Bowman's Castle

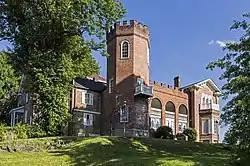
Front of the castle

Bowman's Castle, also known as Nemacolin Castle, was built in present-day Brownsville, Pennsylvania, at the western terminus of the Nemacolin's Trail on the east bank of the Monongahela River. It was built around the original trading post, which was built near the site of Fort Burd, the latter built by British colonists during the French and Indian War. Construction on the castle, including addition of a crenellated tower, continued through the Victorian era, when it was considered an engineering marvel.